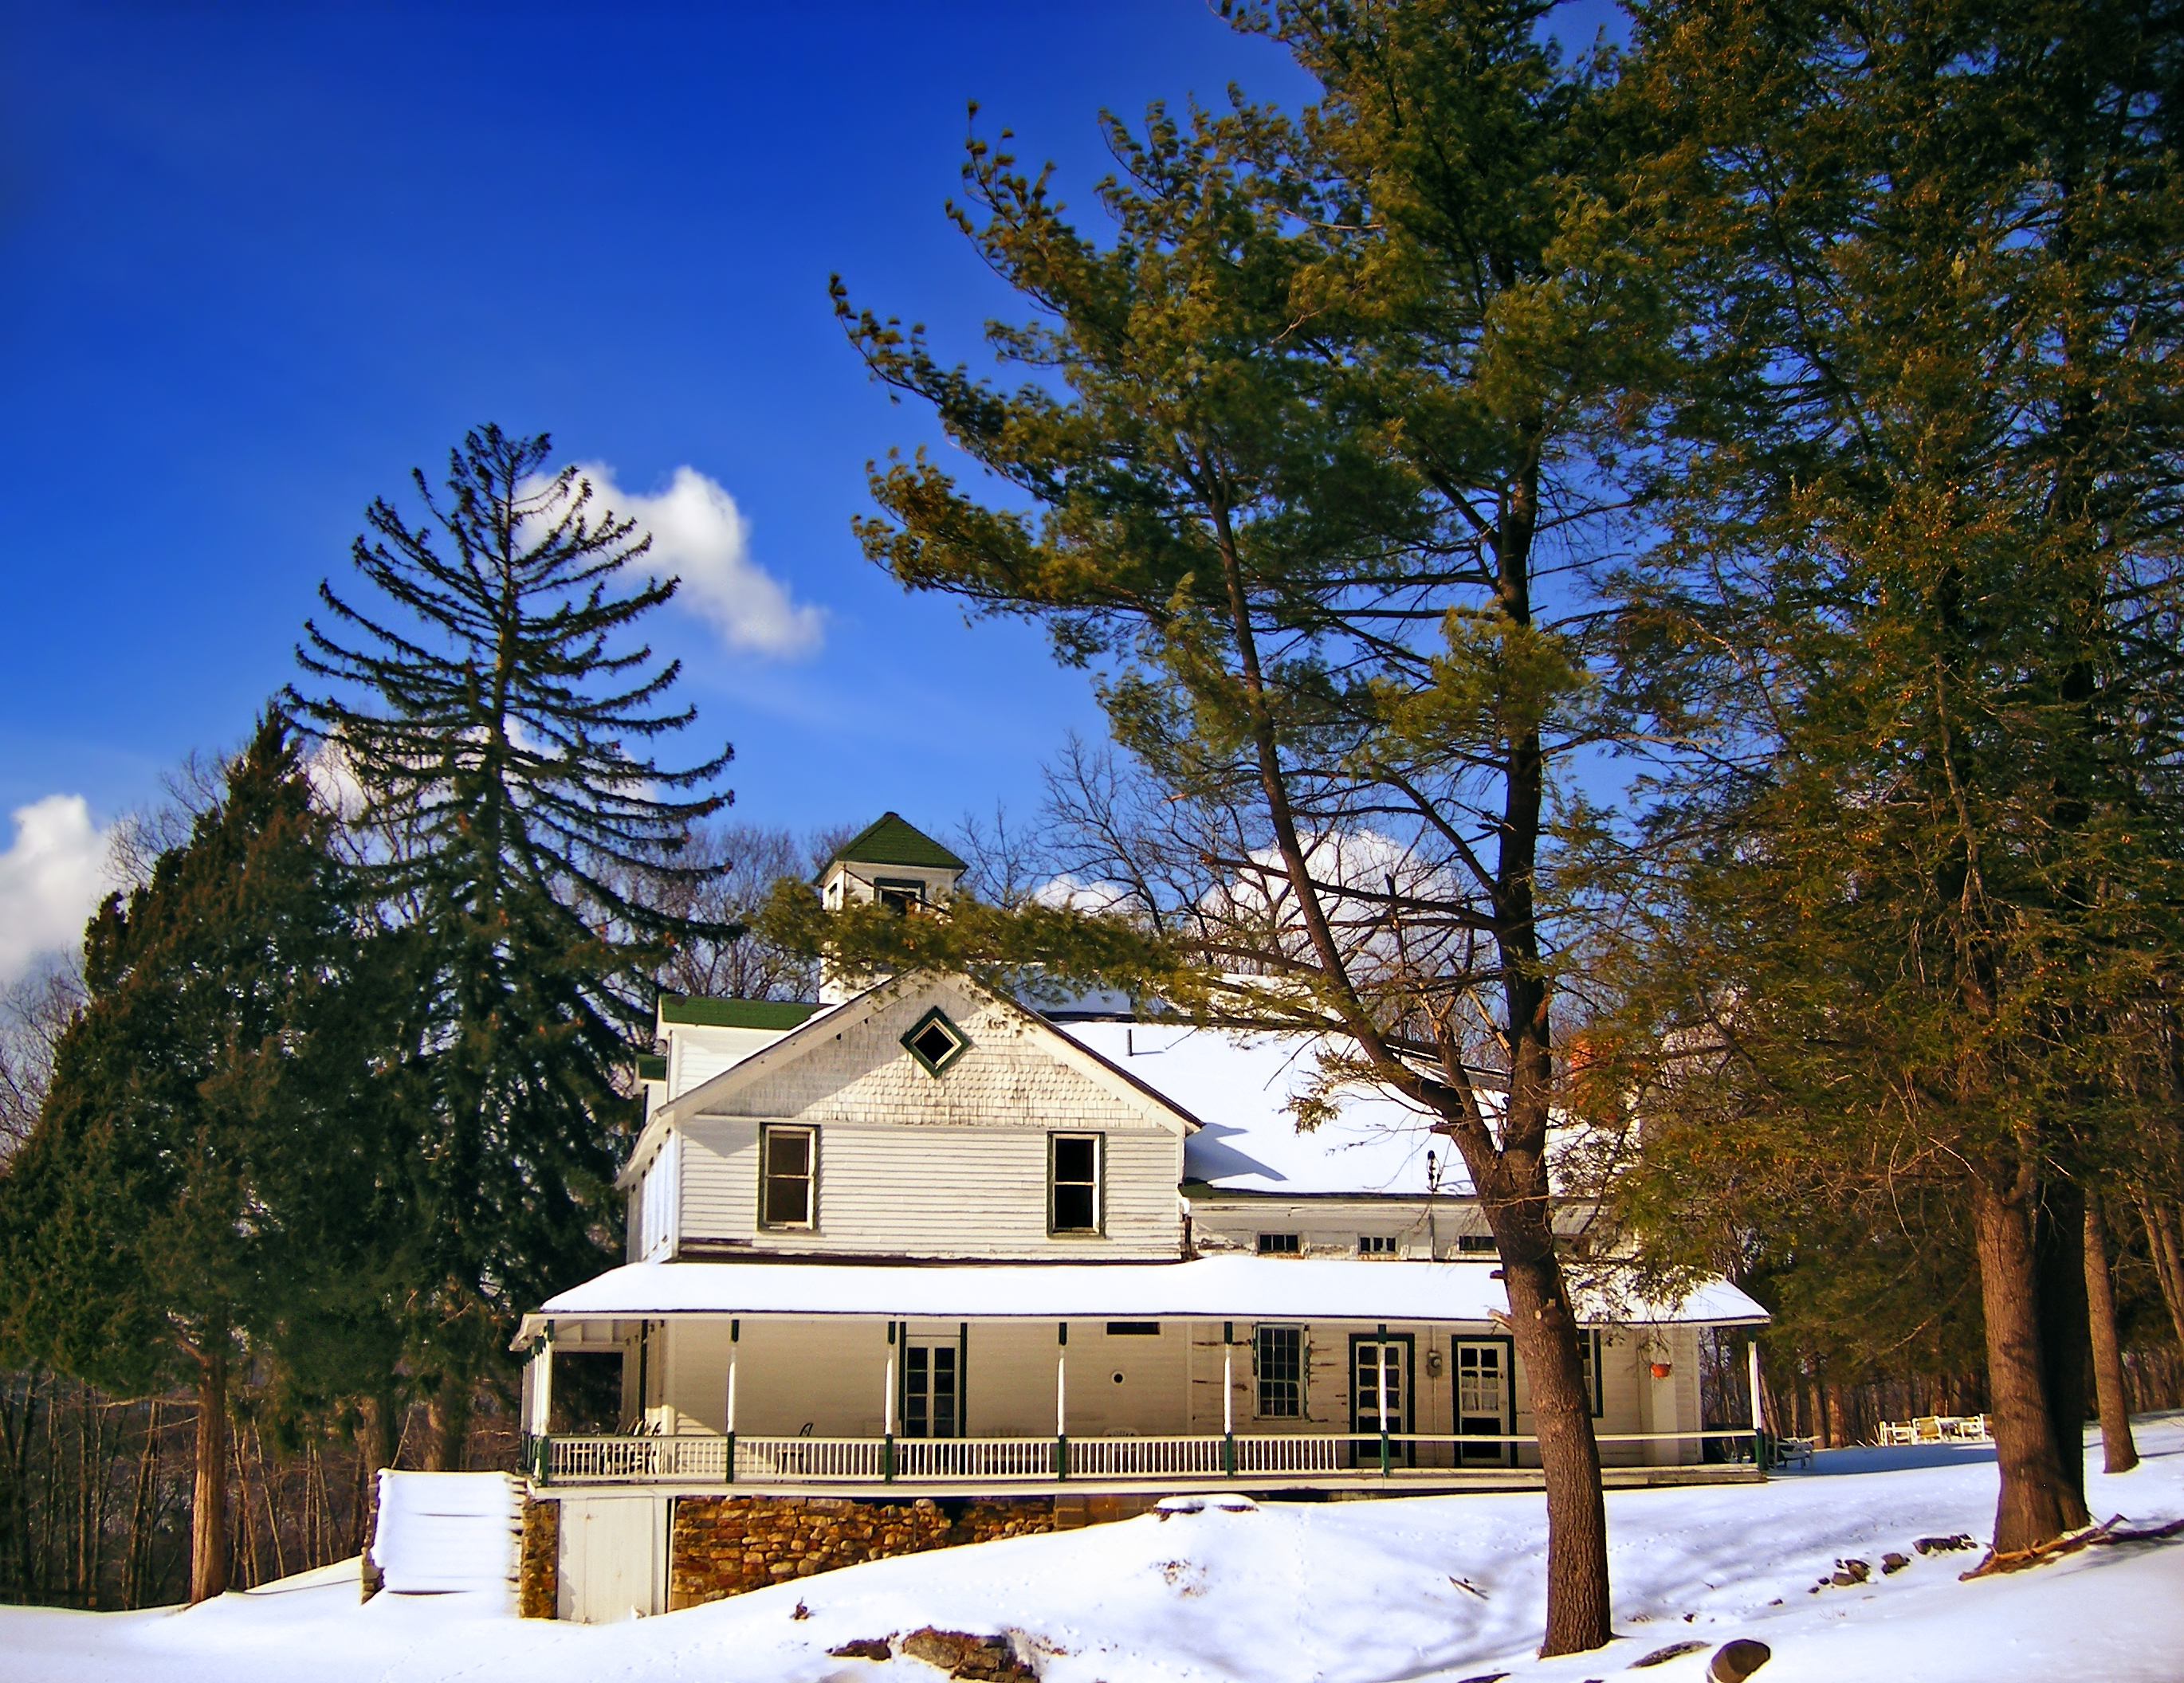
tree, snow, winter, house, home, rural, weather, season, creativecommons, newjersey, brightlight, sussexcounty, estate, delawareviewhouse, woody plant